Eleanor of England, Queen of Castile

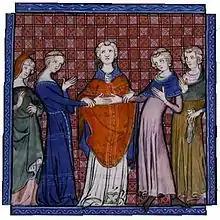
The betrothal of Alfonso VIII of Castille and Eleanor of England.

In 1170 Eleanor married King Alfonso VIII of Castile in Burgos at the age of 9. Her parents' purpose in arranging the marriage was to secure Aquitaine's Pyrenean border, while Alfonso sought an ally in his struggles with Sancho VI of Navarre. In 1177, this led to Henry overseeing arbitration of the border dispute.